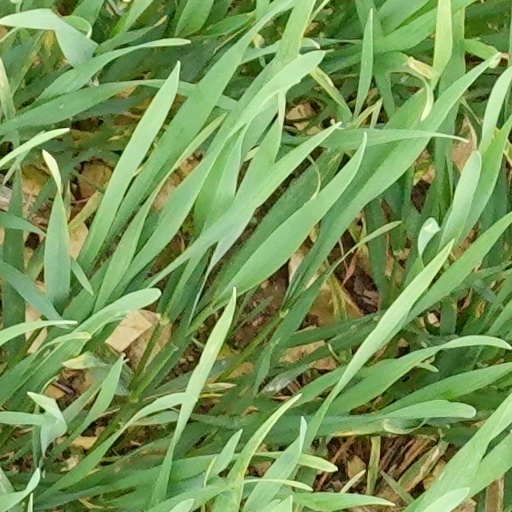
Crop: wheat